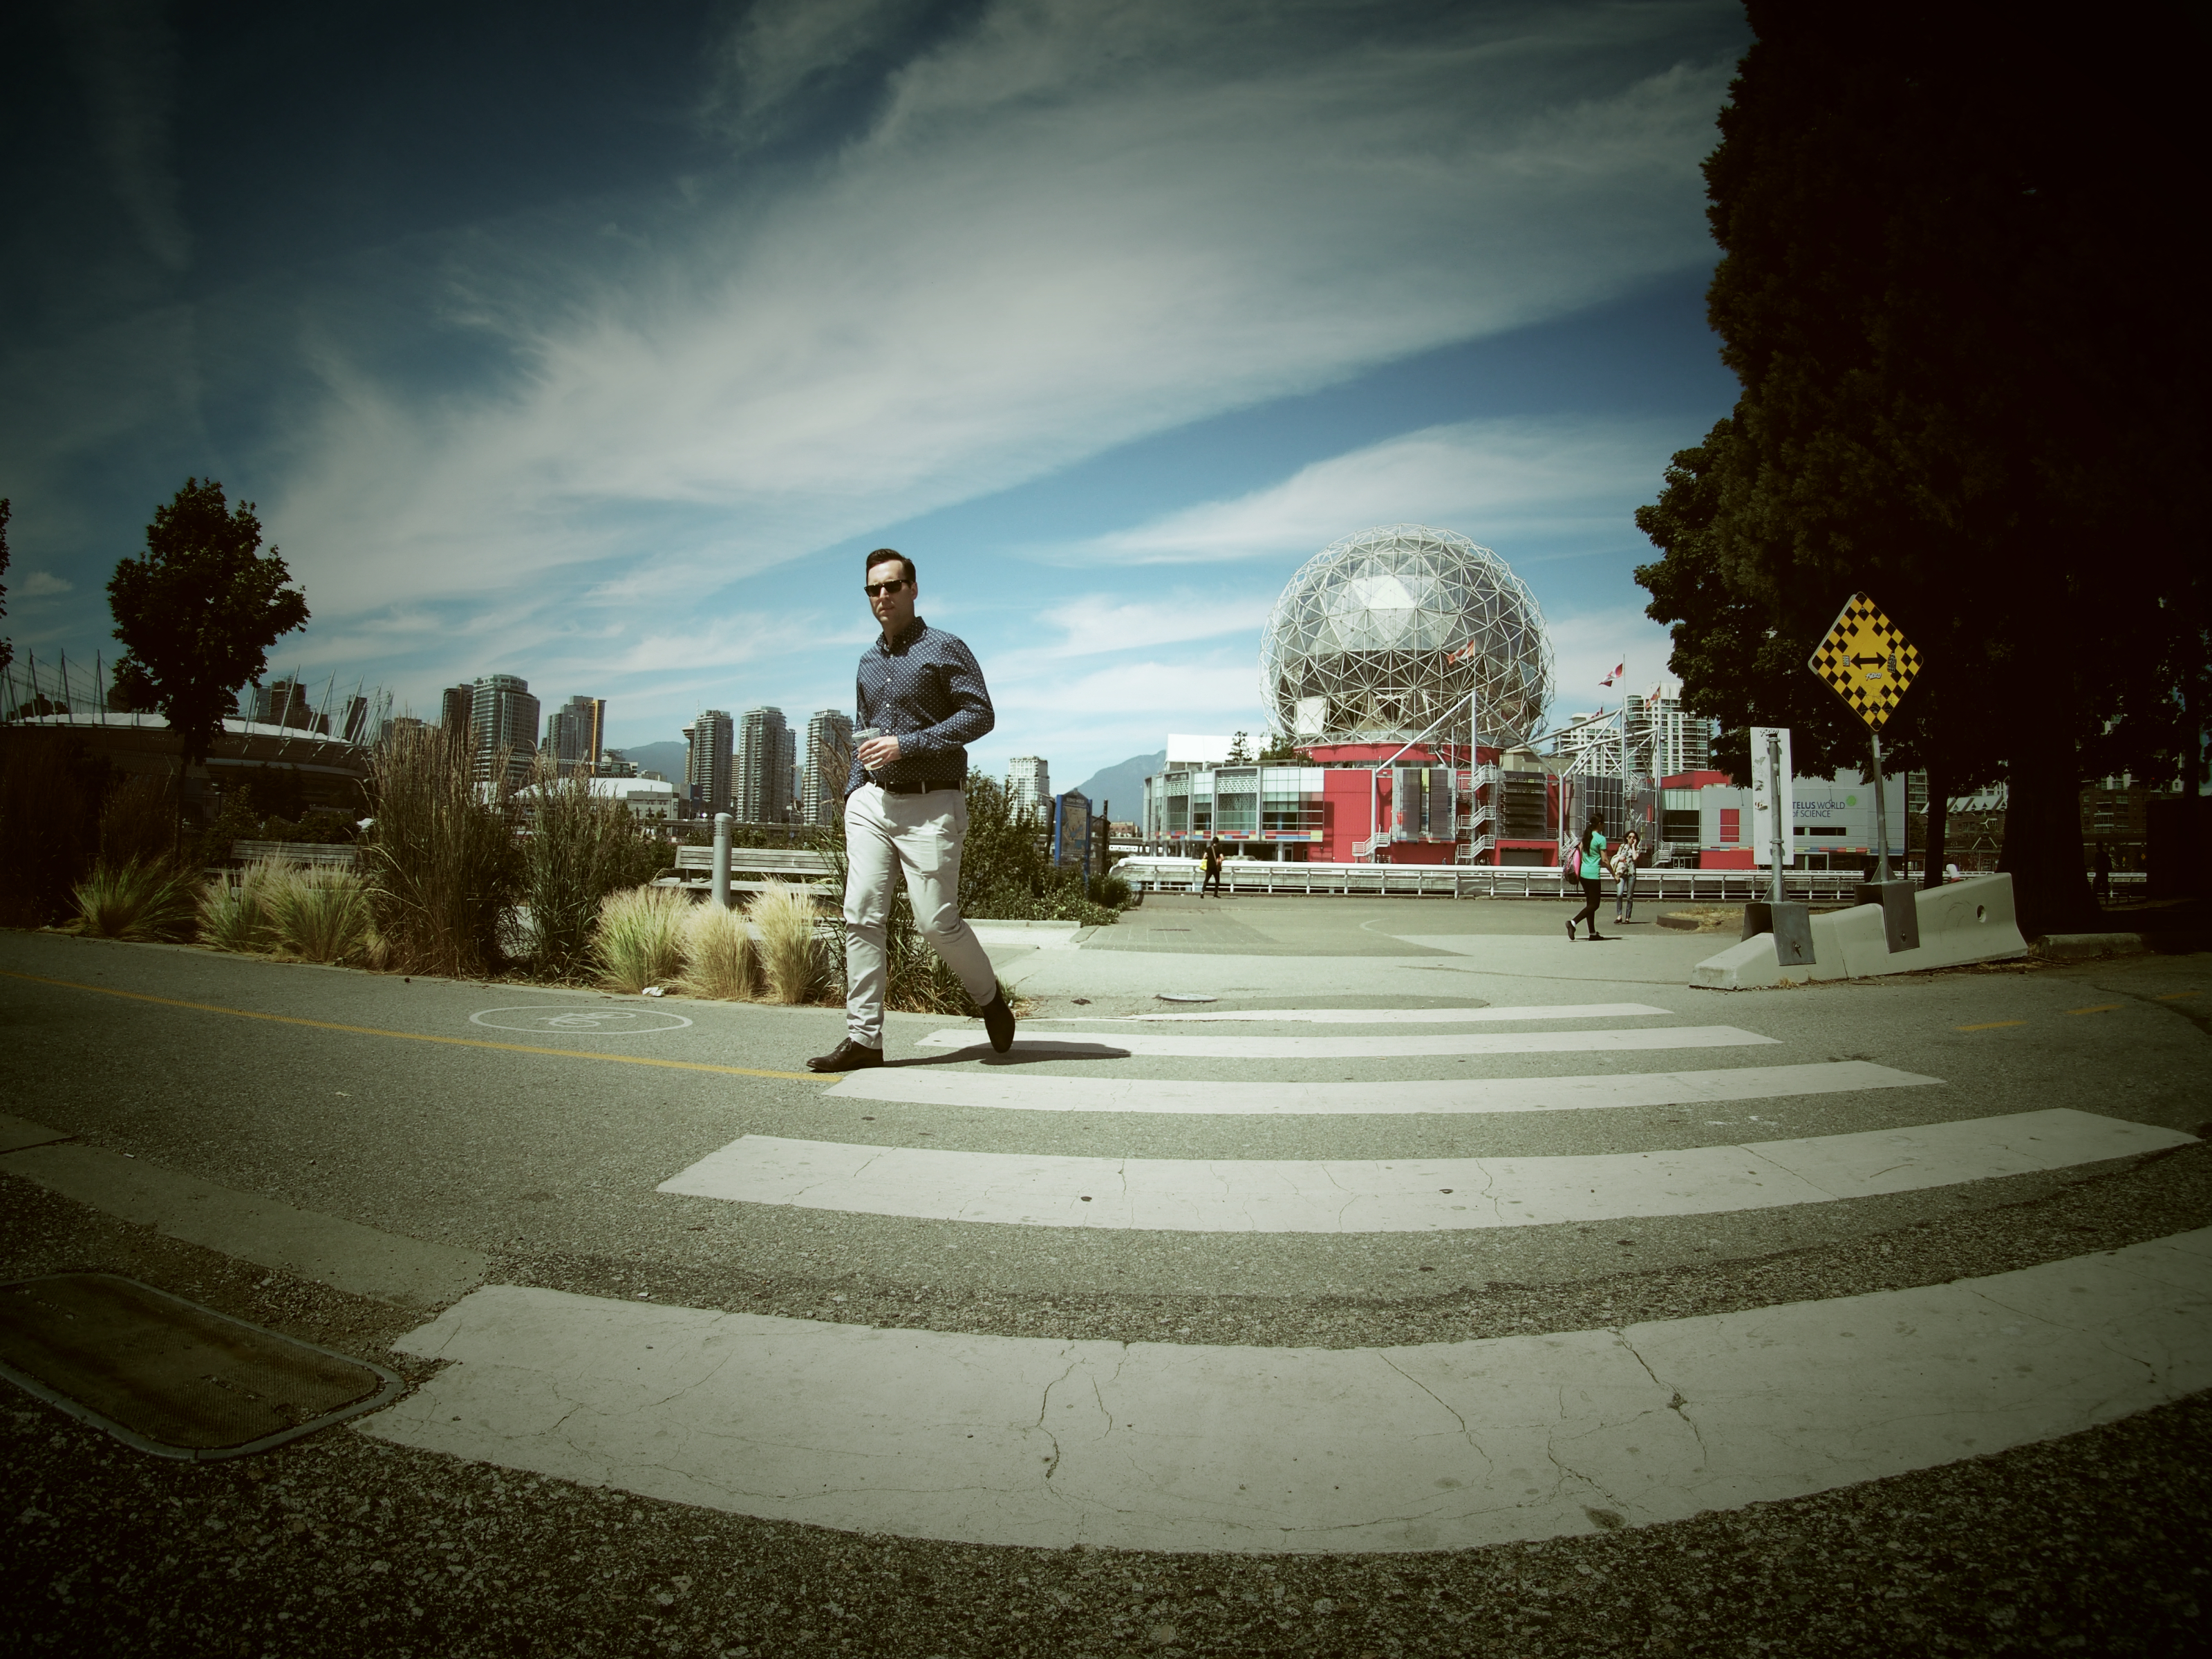
light, road, night, photography, evening, vancouver, drink, crosswalk, lighting, sunglasses, shape, scienceworld